Sleep

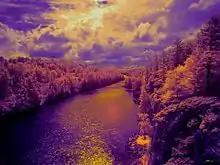
Dreams often feel like waking life, yet with added surrealism.

By the time infants reach the age of two, their brain size has reached 90 percent of an adult-sized brain; a majority of this brain growth has occurred during the period of life with the highest rate of sleep. The hours that children spend asleep influence their ability to perform on cognitive tasks. Children who sleep through the night and have few night waking episodes have higher cognitive attainments and easier temperaments than other children.